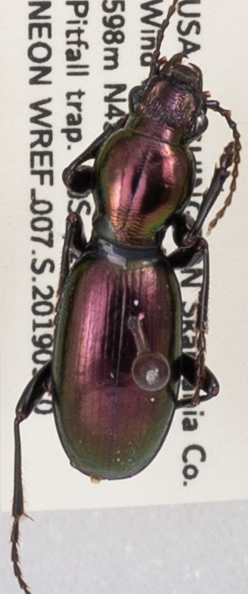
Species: Zacotus matthewsii
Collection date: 2019-09-10
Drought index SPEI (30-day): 0.412
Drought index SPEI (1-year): -1.45
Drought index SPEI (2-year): -1.623